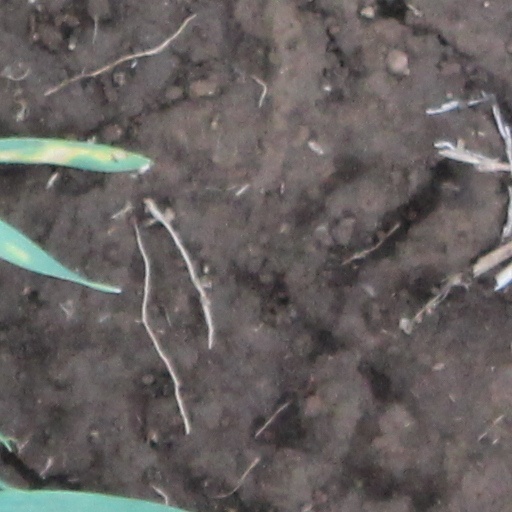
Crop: wheat